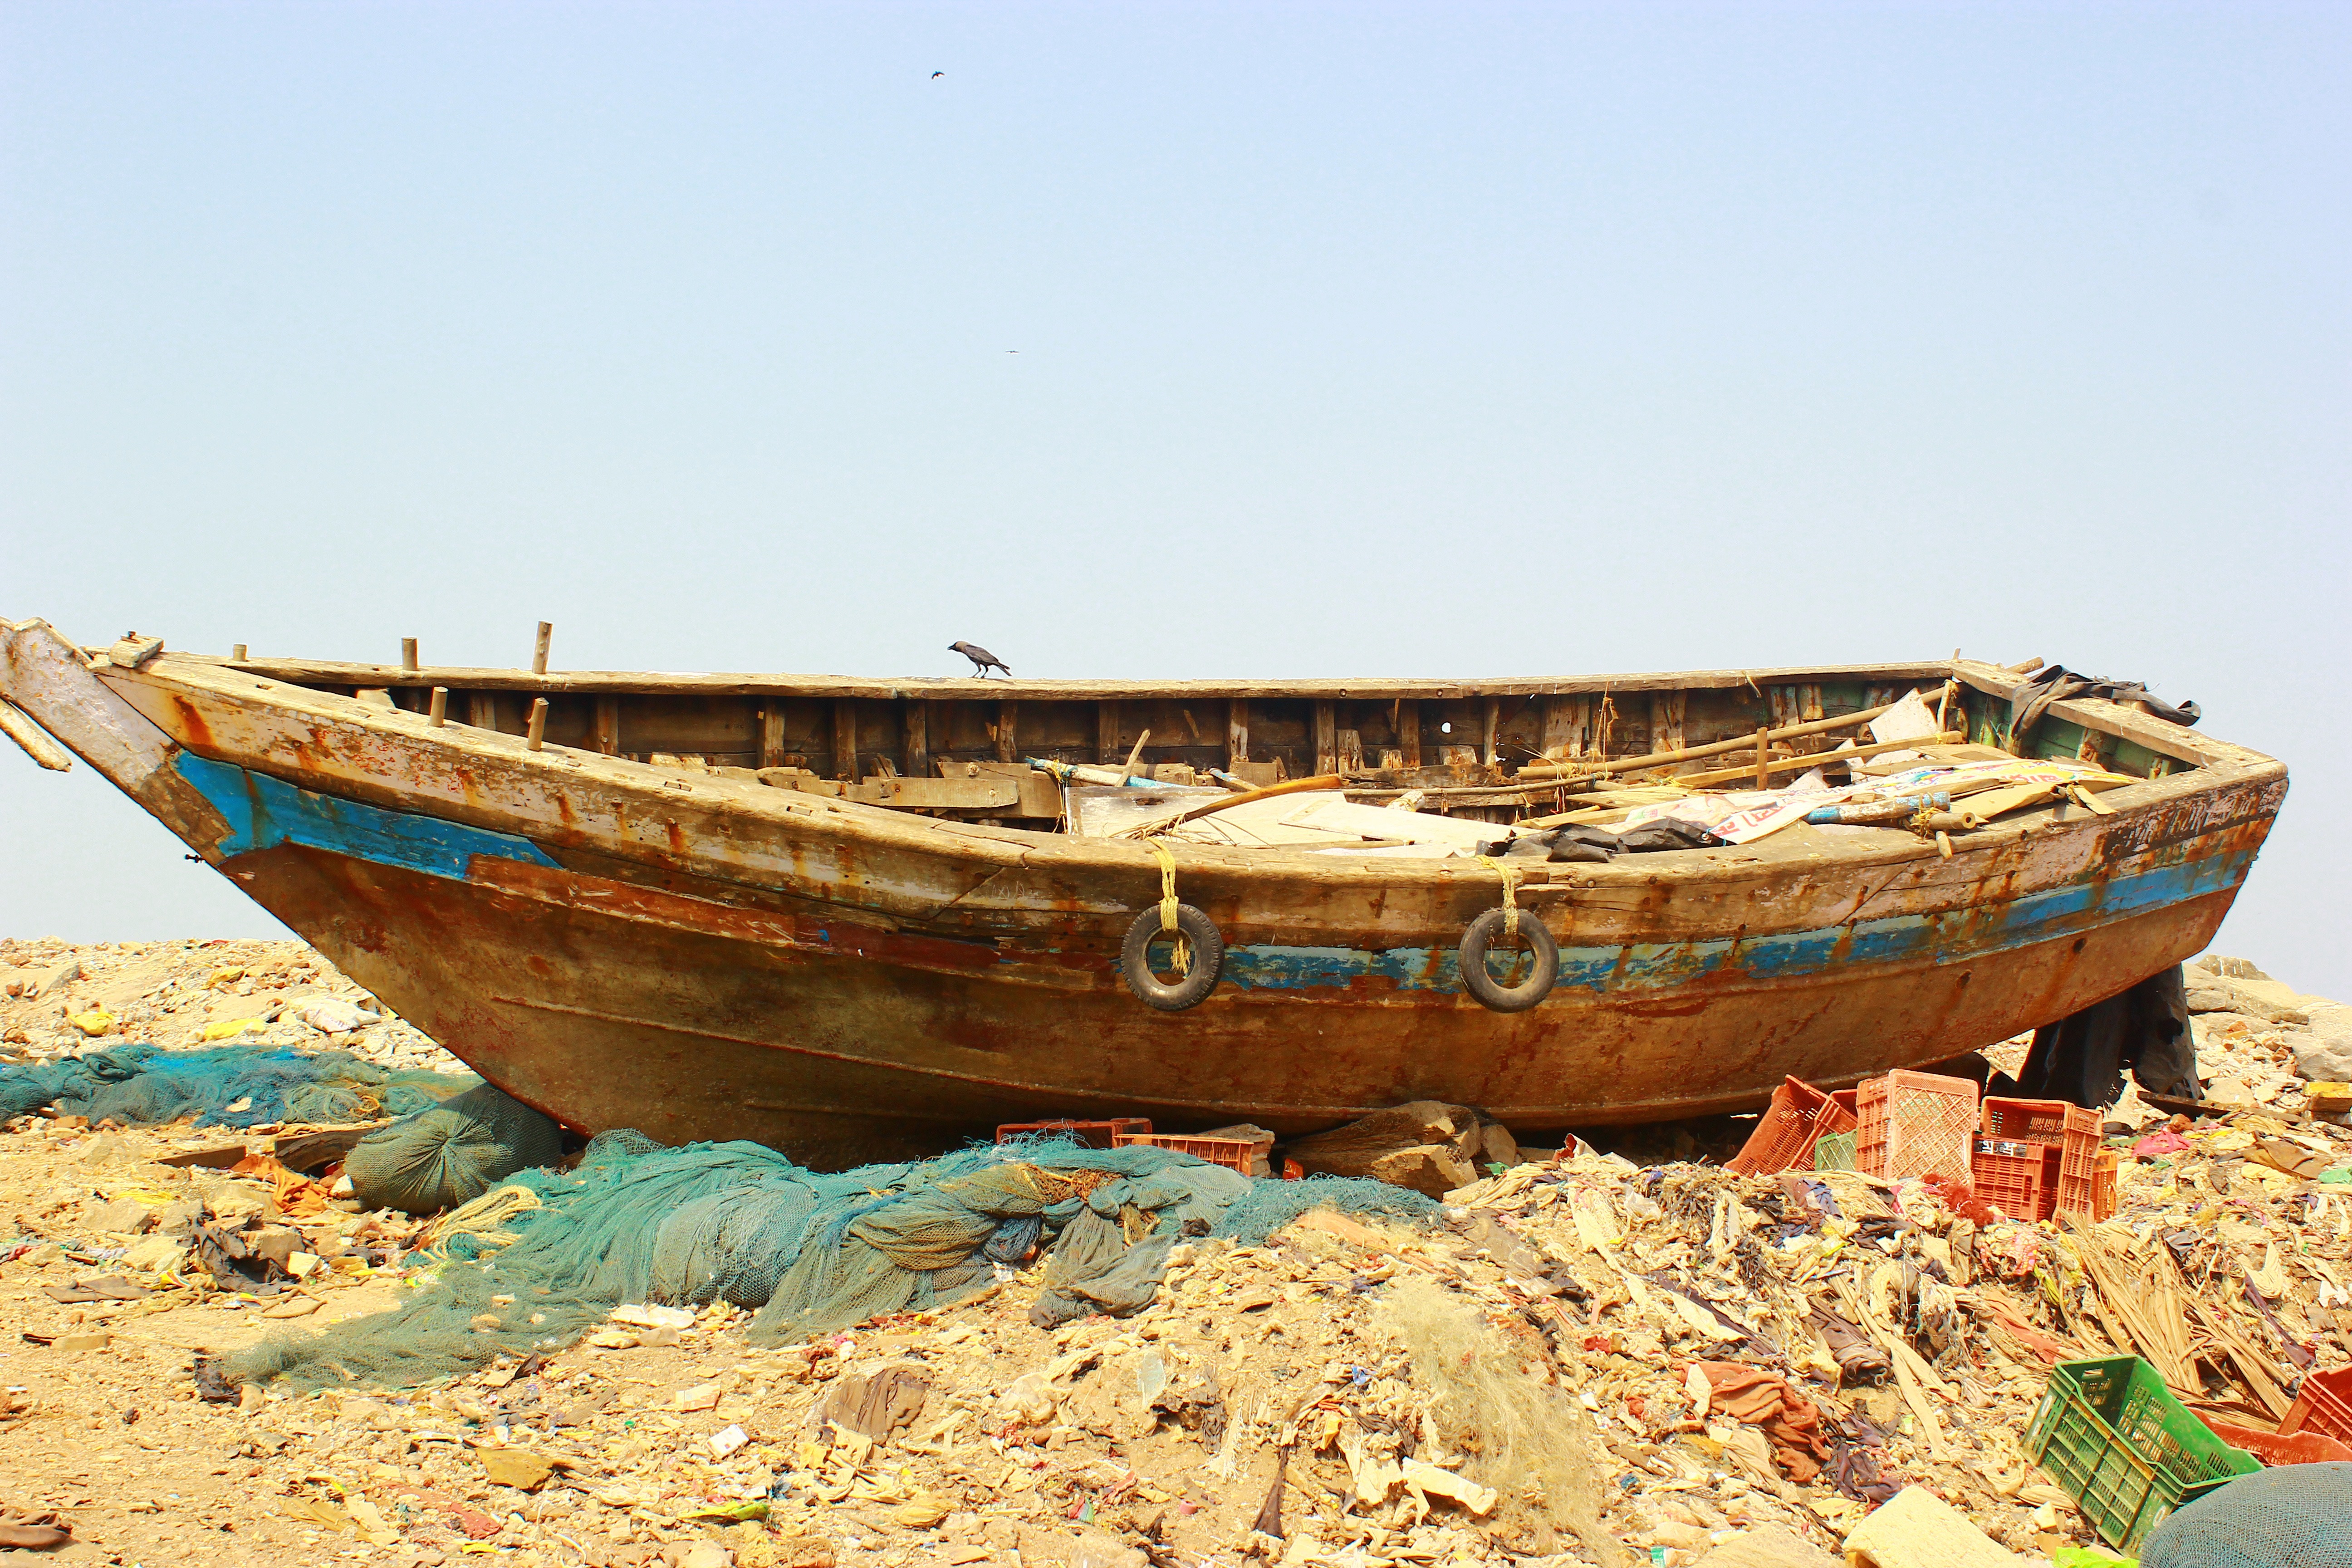
sea, boat, vintage, old, land, ship, vessel, vehicle, wooden, watercraft, dhow, ecosystem, barque, wrack, fishing vessel, dinghy, galleon, long tail boat, watercraft rowing, caravel